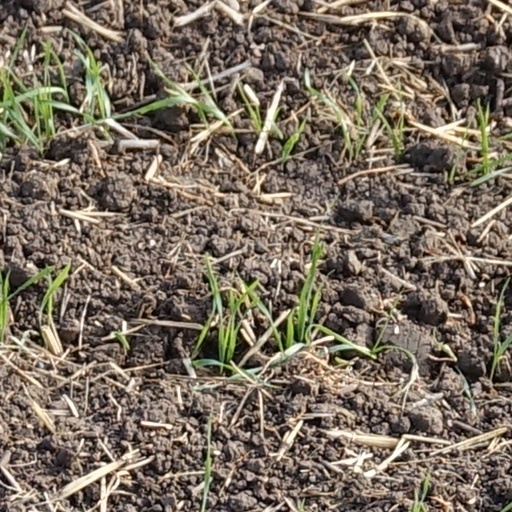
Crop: wheat